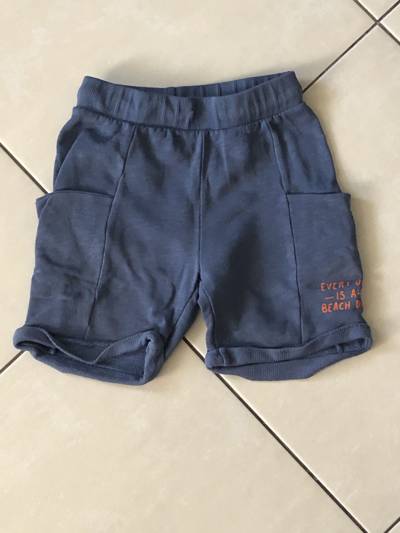
Waste category: clothes